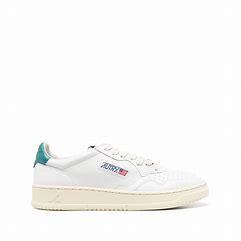
Brand: Autry
Model: Action Shoes Autry Action Autry 01